Chaparral 2F

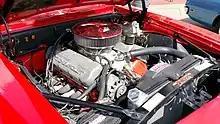
A 1969 Camaro with the 427 Chevrolet big-block, the same big-block that was used in the 2F, instead with Weber 58IDM carburetors.

The 2F did not carry over the 2E's aluminum tube-frame chassis, with Hall and Sharp instead opting to continue with the fiberglass semi-monocoque, and General Motors supplied Chaparral with Chevrolet's "Porcupine" 427 big-block V8 engine, and a 3-speed automatic transaxle. The 427-aluminum block was fitted with Weber 58IDM carburetors that allowed it to produce at 6,000 rpm, far more power than the 427s found in production versions. The nose's Venturi-like structure was retained, along with the side-mounted radiators. The large rear wing struts were attached onto the suspension uprights, so that the downforce generated by the wing acted directly on the tires, shifting weight-bias rearwards too. The positioning of the radiators on the side also meant that a roof-mounted intake was no longer needed, with cold air flowing straight to the engine. With the longer endurance races of the World Sportscar Championship in mind, centerlock wheels also replaced the 2D's bolt-on wheels. Initially, only a single chassis was constructed, but a 2D that retired at the 1967 12 Hours of Sebring was later converted into a second 2F chassis. Like its previous iterations, the rear wing was hydraulically actuated by a third pedal within the driver's cockpit, with a high-downforce mode and a low-drag mode. A small luggage compartment was also included in the front of the car, which was required by Group 6 regulations.